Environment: real
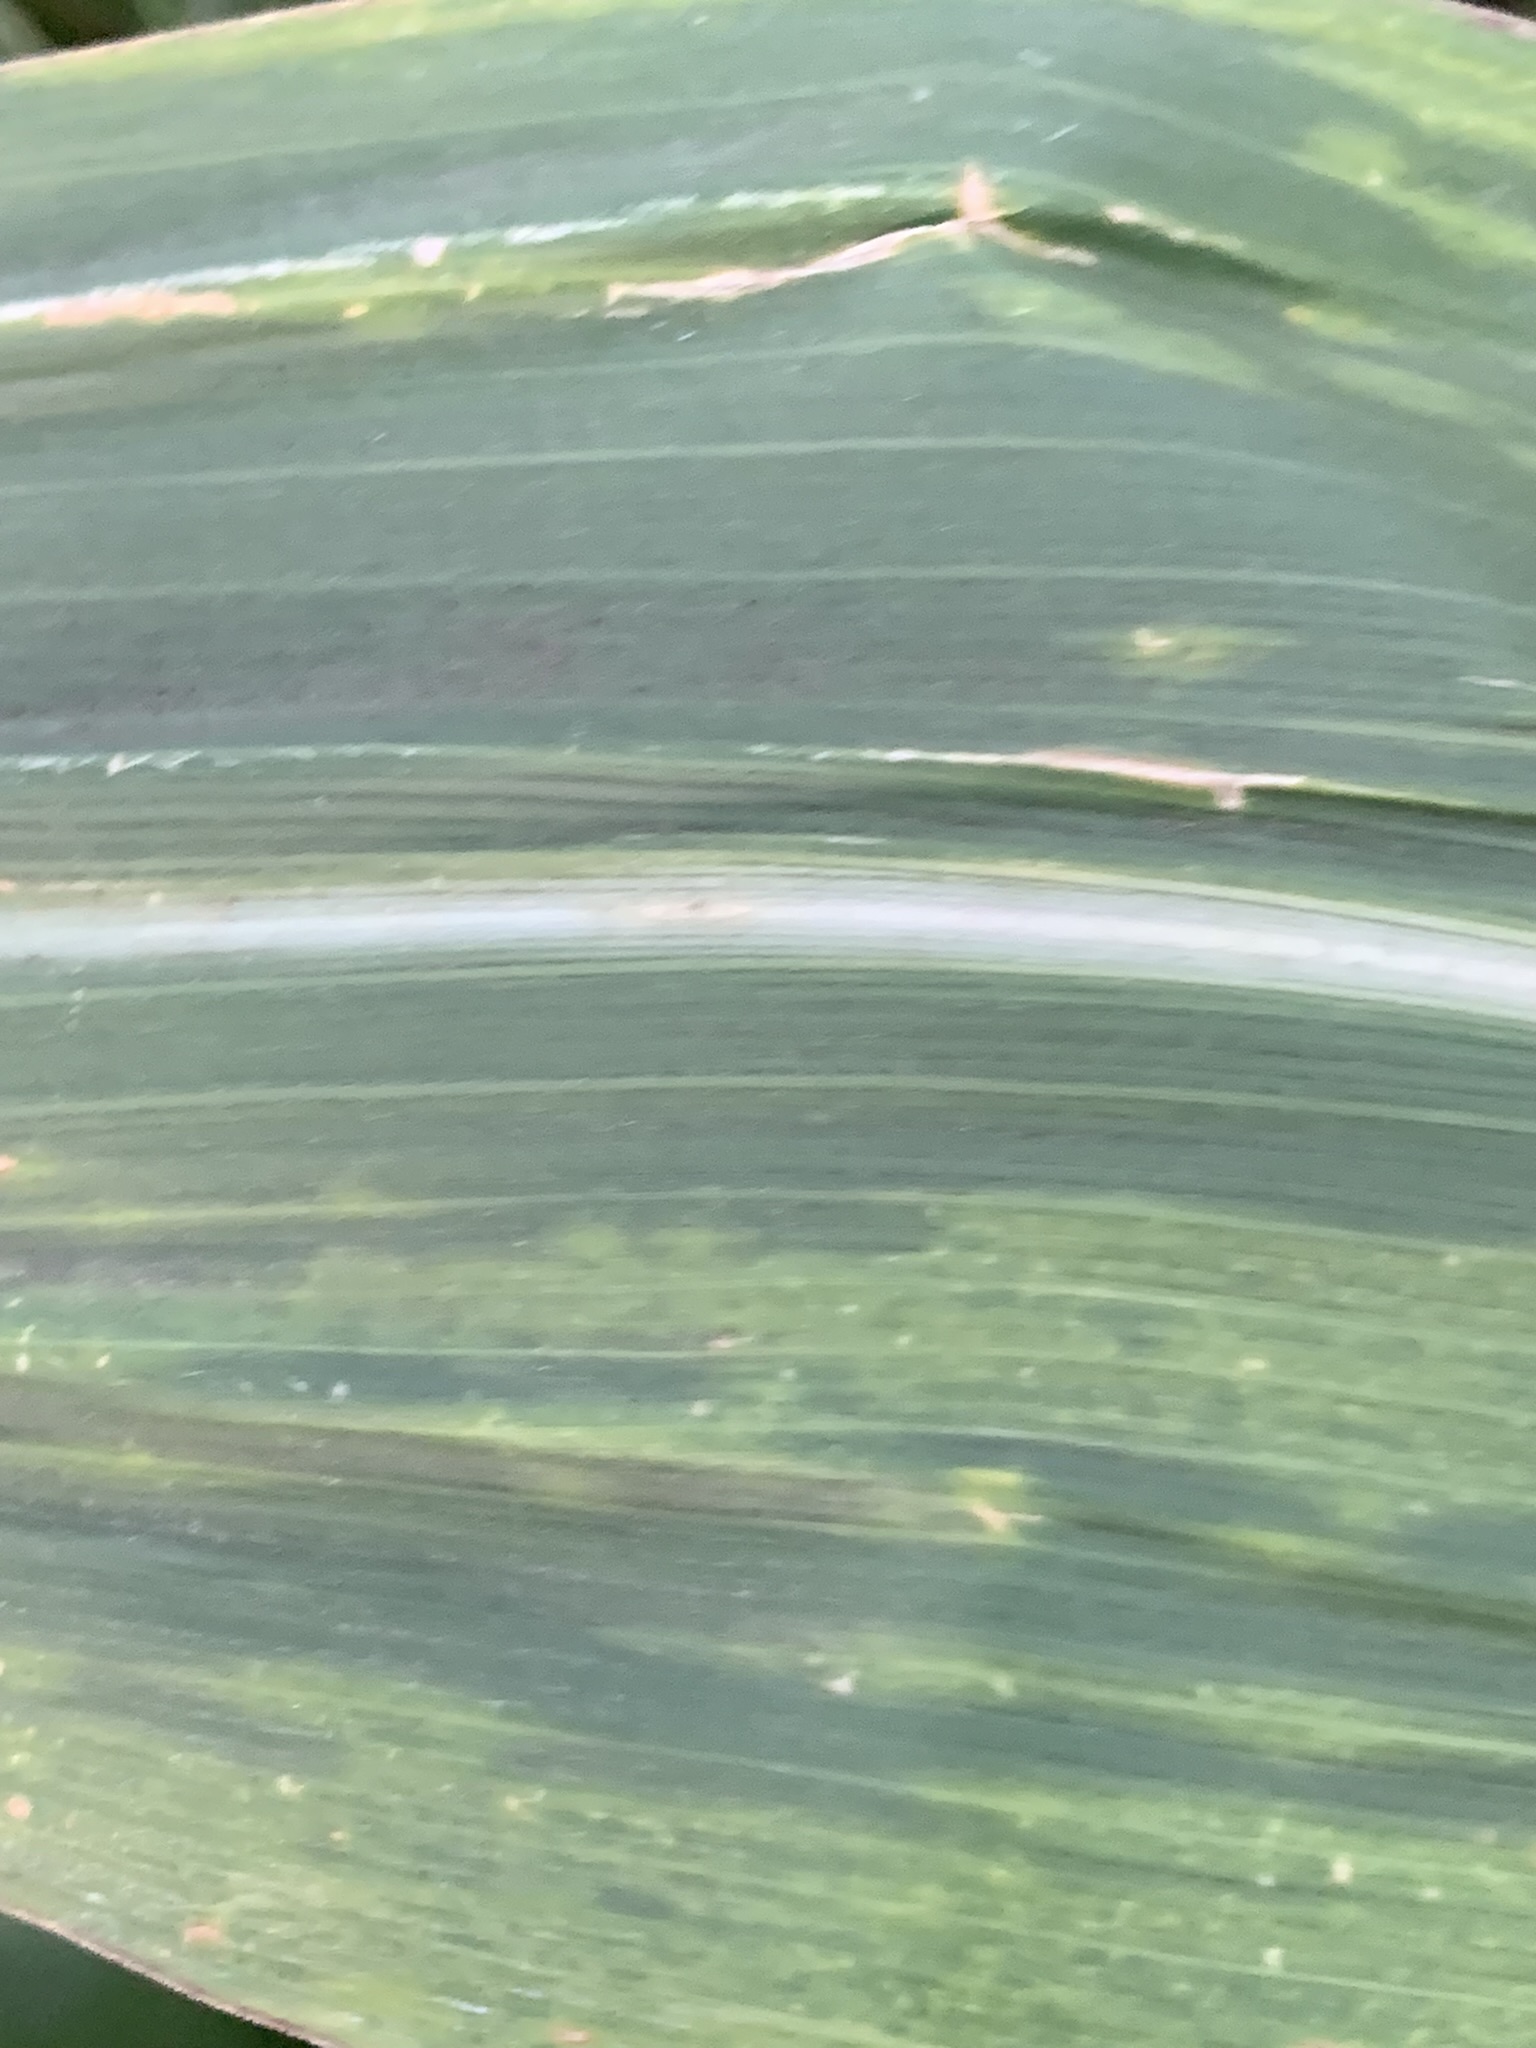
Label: lethal_necrosis